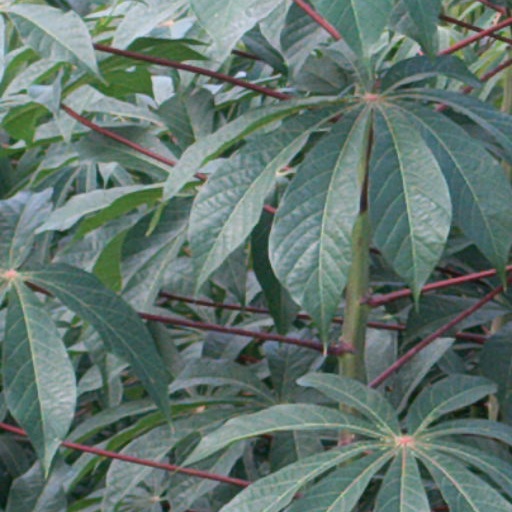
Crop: cassava